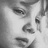
Emotion: sad